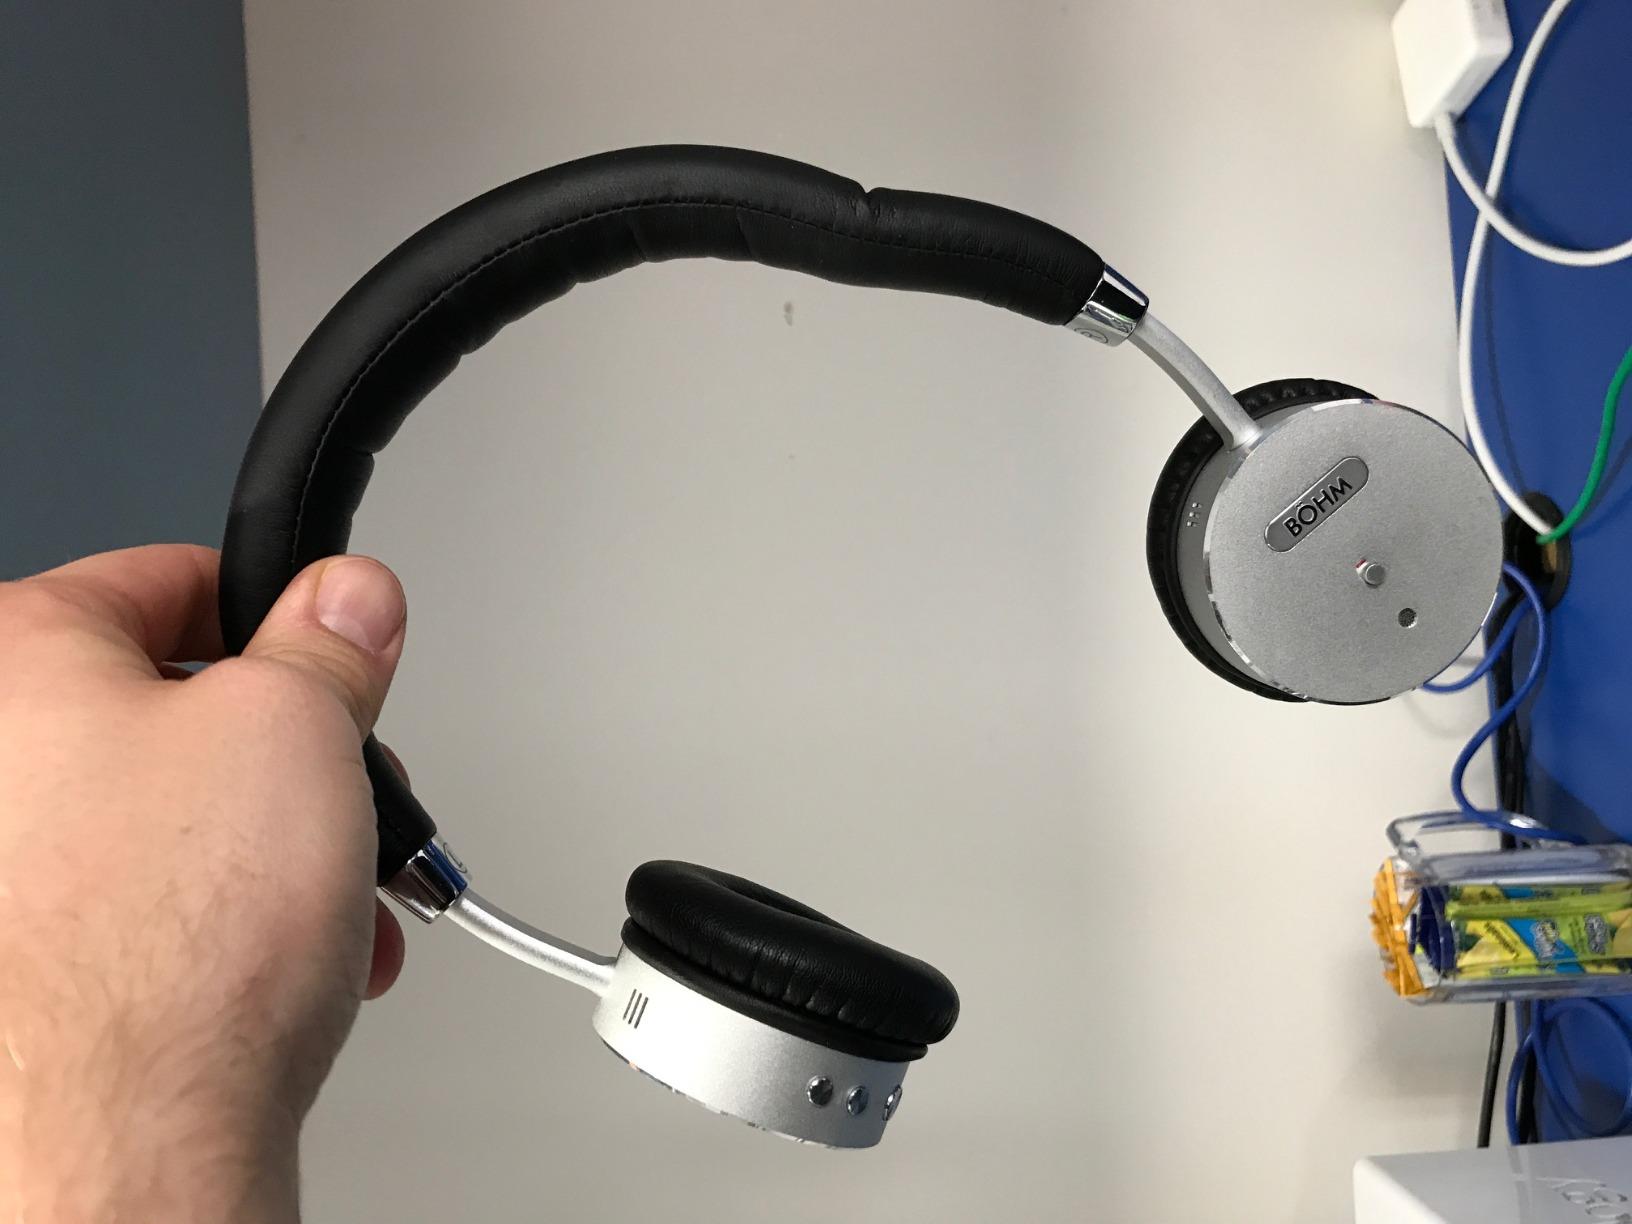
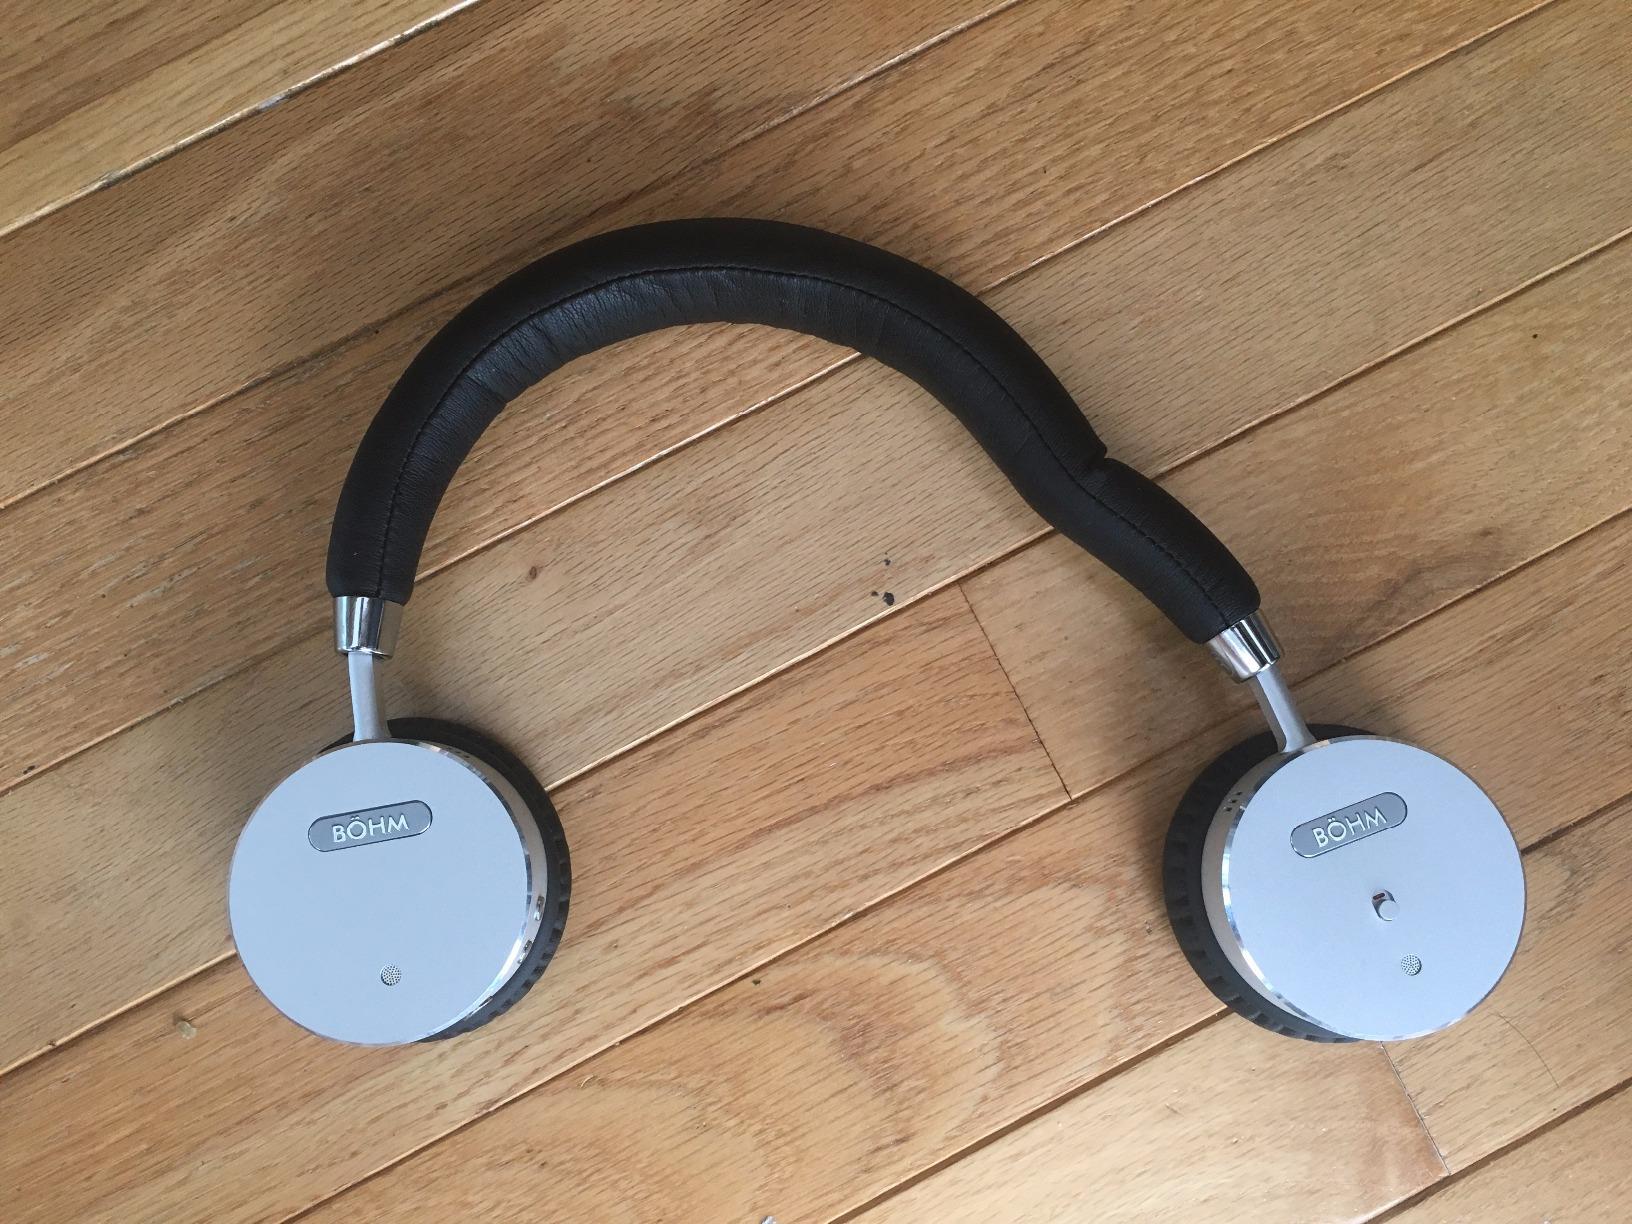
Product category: headphones
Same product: yes